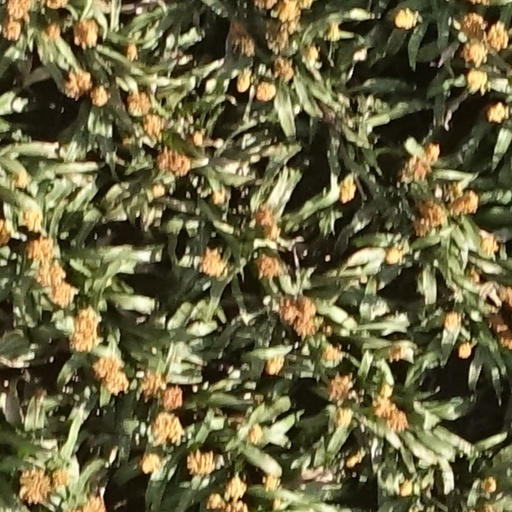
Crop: sorghum